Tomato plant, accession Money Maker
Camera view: bottom (45 deg); turntable rotation: 60 degrees
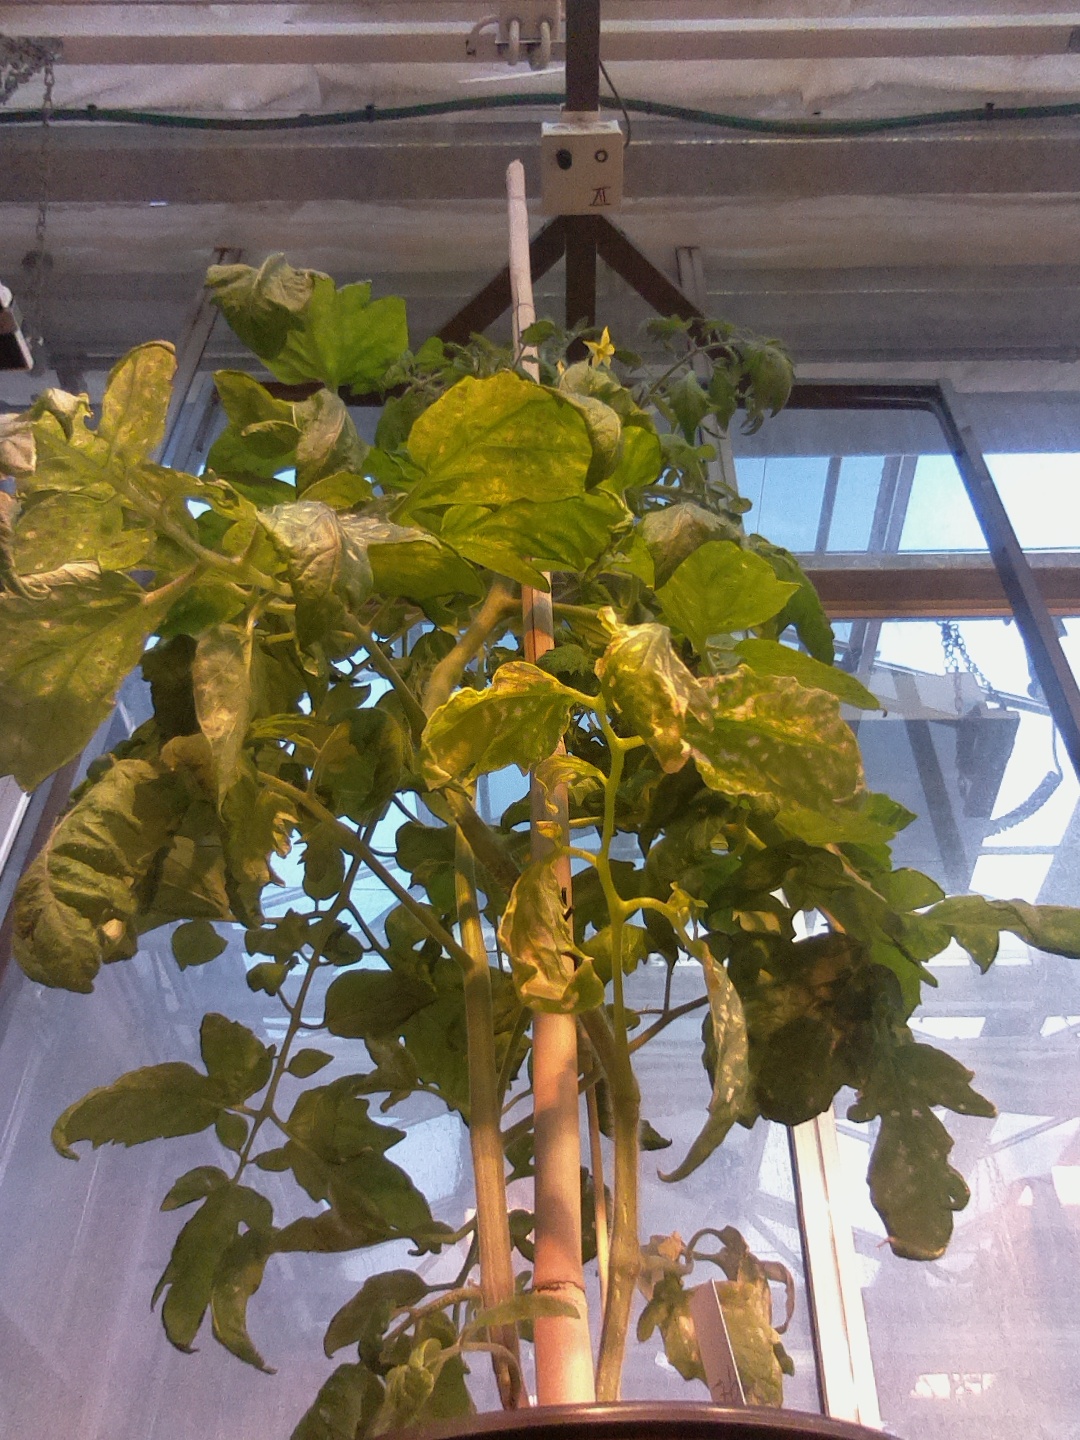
BBCH growth stage 68: Full flowering, 80%-90% of flowers open, more petals falling